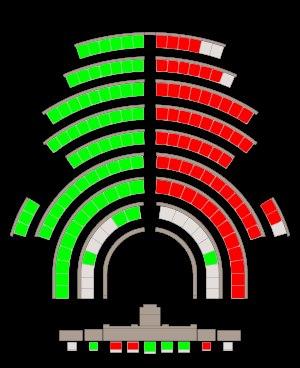
La déclaration sur le lancement du processus d'indépendance de la Catalogne est une résolution du Parlement de Catalogne adoptée le 9 novembre 2015. Elle a pour objet d'engager le processus de déconnexion de la Catalogne, qui doit aboutir à la création d'un État catalan indépendant de l'Espagne. Elle constitue le premier acte politique de la nouvelle majorité indépendantiste issue des élections du 27 septembre 2015, composée d'Ensemble pour le oui et de la Candidature d'unité populaire.